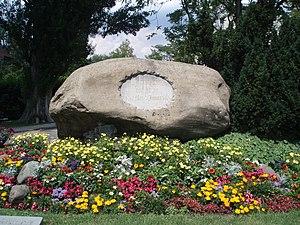
""Hussenstein"" à Constance (Konstanz). Le monument pour se souvenir du reformateur Jan Hus qui était y executé pour sa croyance pure en Dieu
Jérôme de Prague, théologien tchèque, est un des principaux soutiens et des plus proches amis de Jean Hus. Brûlé vif, moins d'un an après lui, lors du concile de Constance, il compte au nombre des martyrs de la liberté de penser.
Jan Hus ou Jean Huss, né en 1372 à Husinec et mort supplicié en 1415 à Constance, est un théologien, universitaire et réformateur religieux tchèque des XIVᵉ et XVᵉ siècles.
Constance est une ville d'Allemagne, située dans le sud du Land de Bade-Wurtemberg. Son centre historique est enclavé sur la rive méridionale du lac de Constance. En 2012, elle était peuplée de 79 645 habitants.